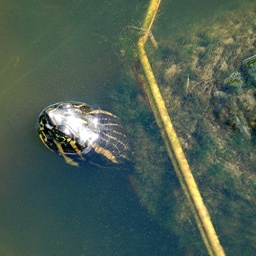
Mossy turtle surfacing under golden reed